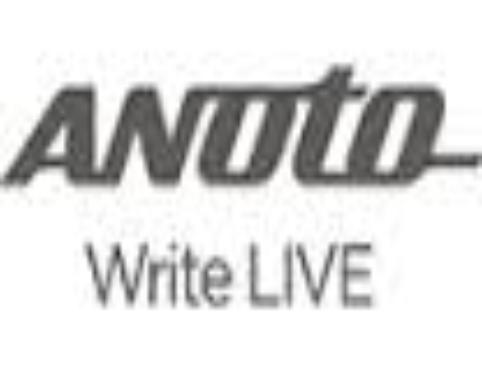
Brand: anoto
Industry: Electronic